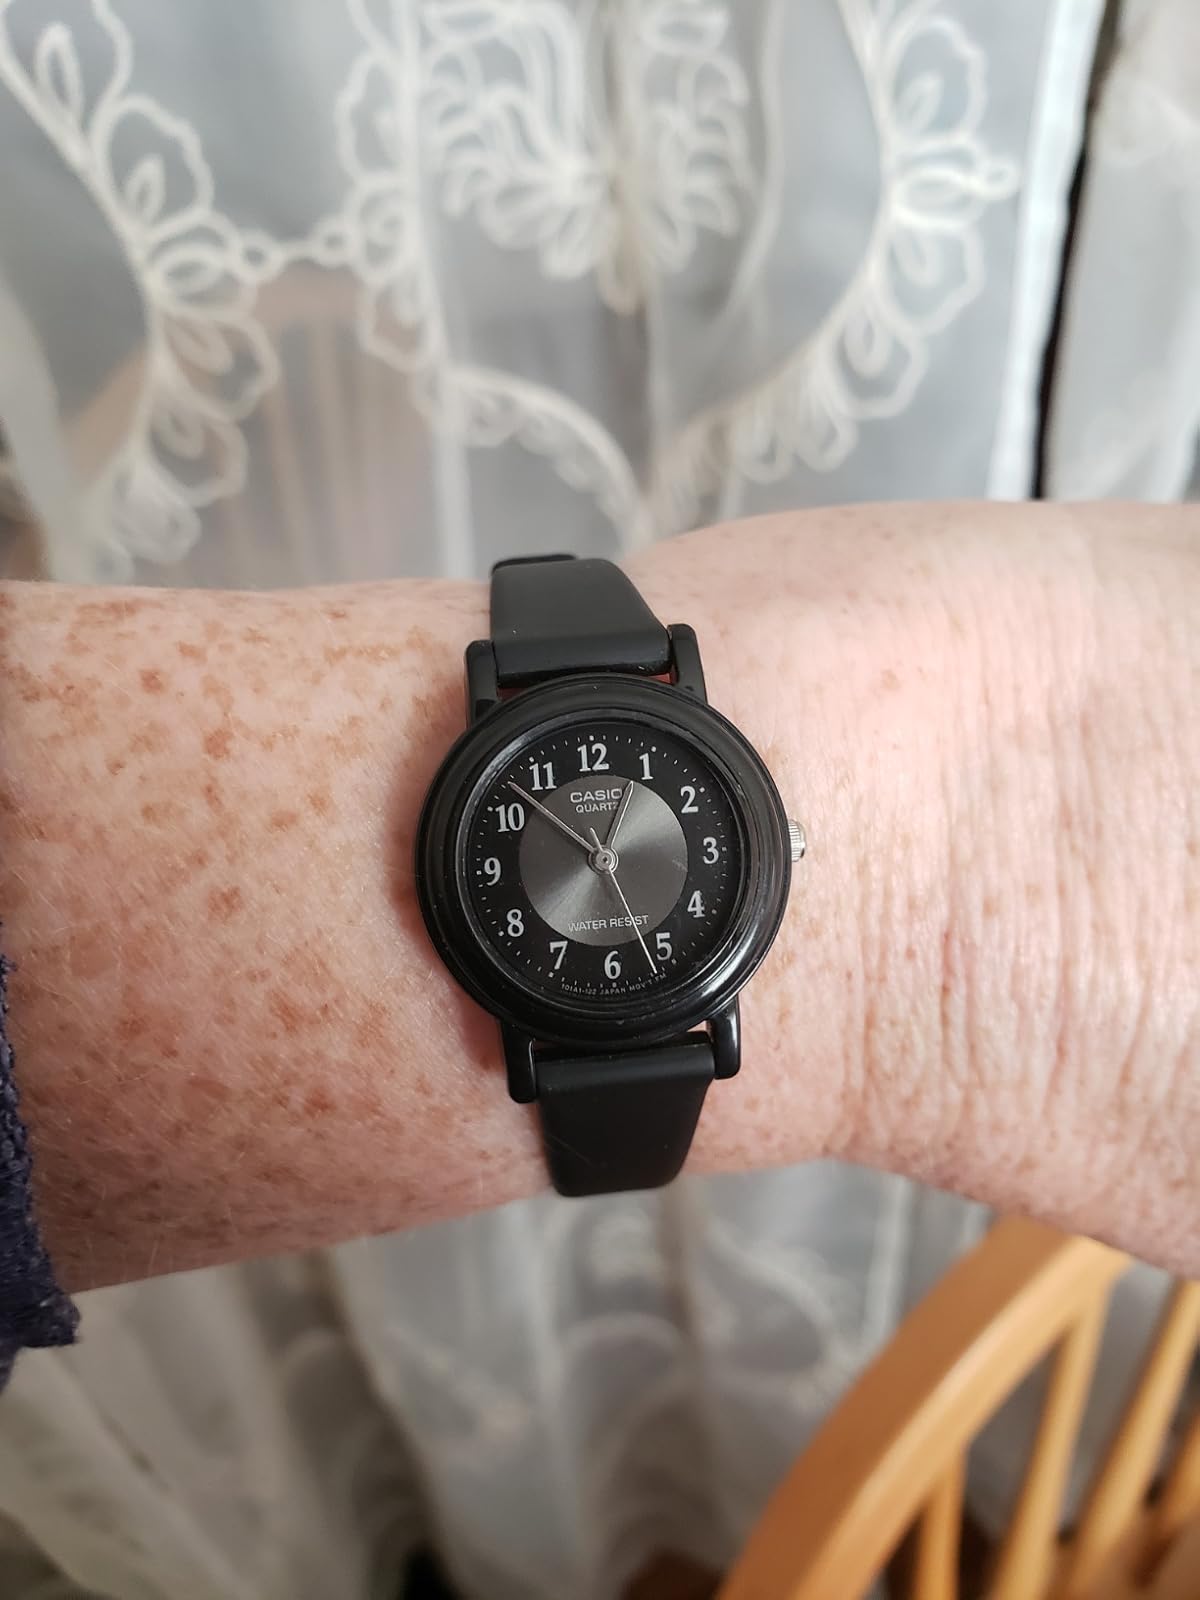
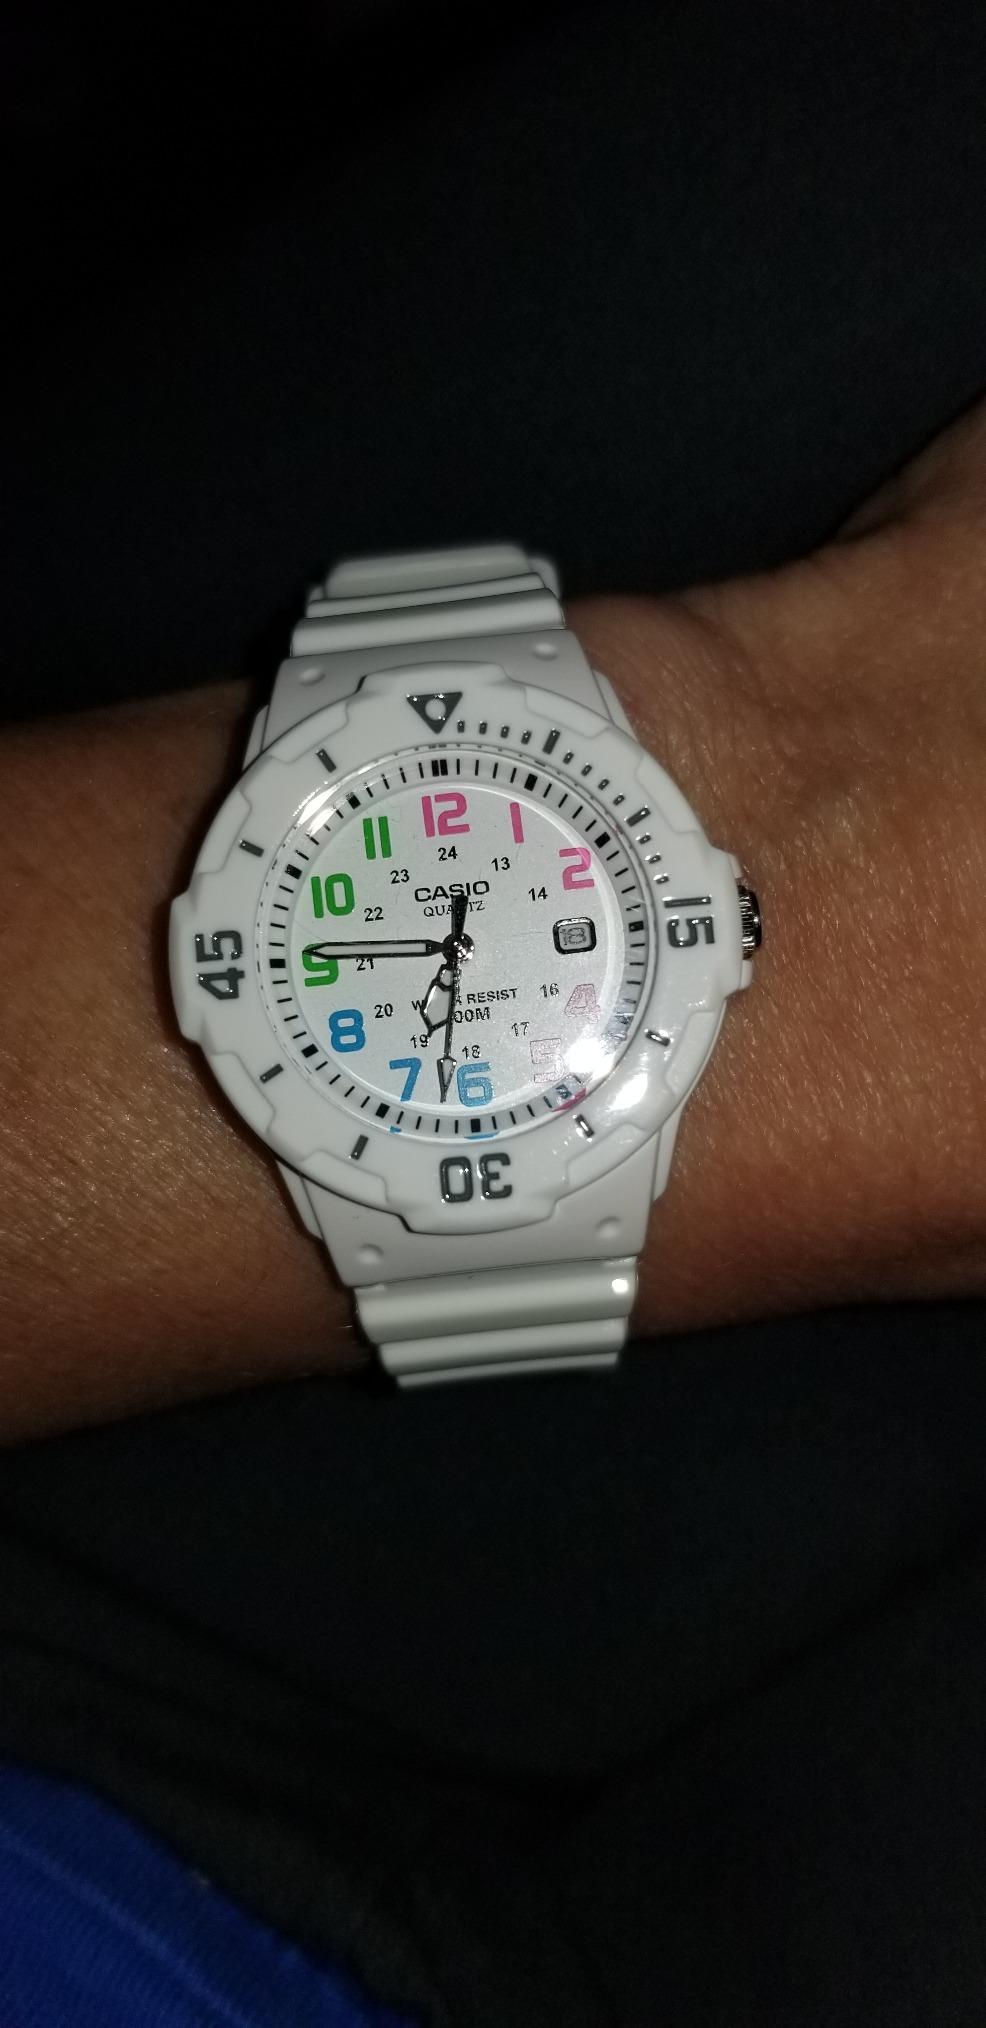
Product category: accessories_watch
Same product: no